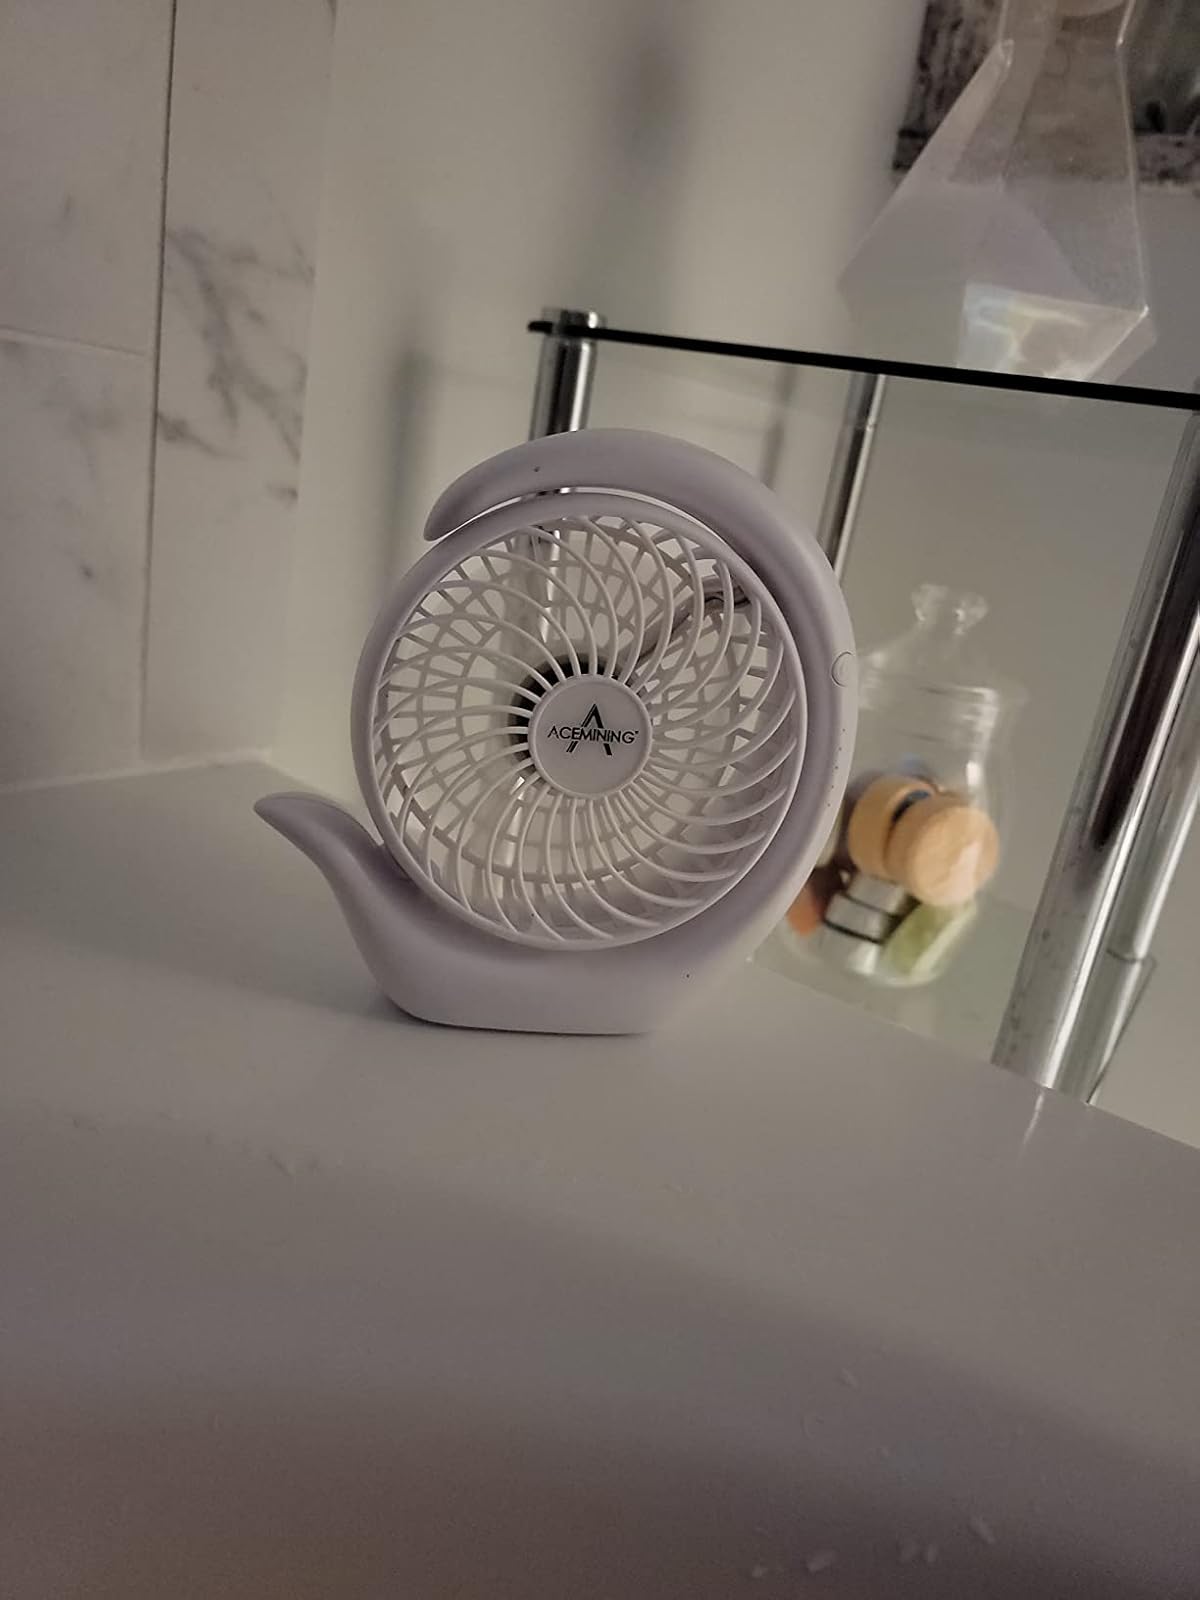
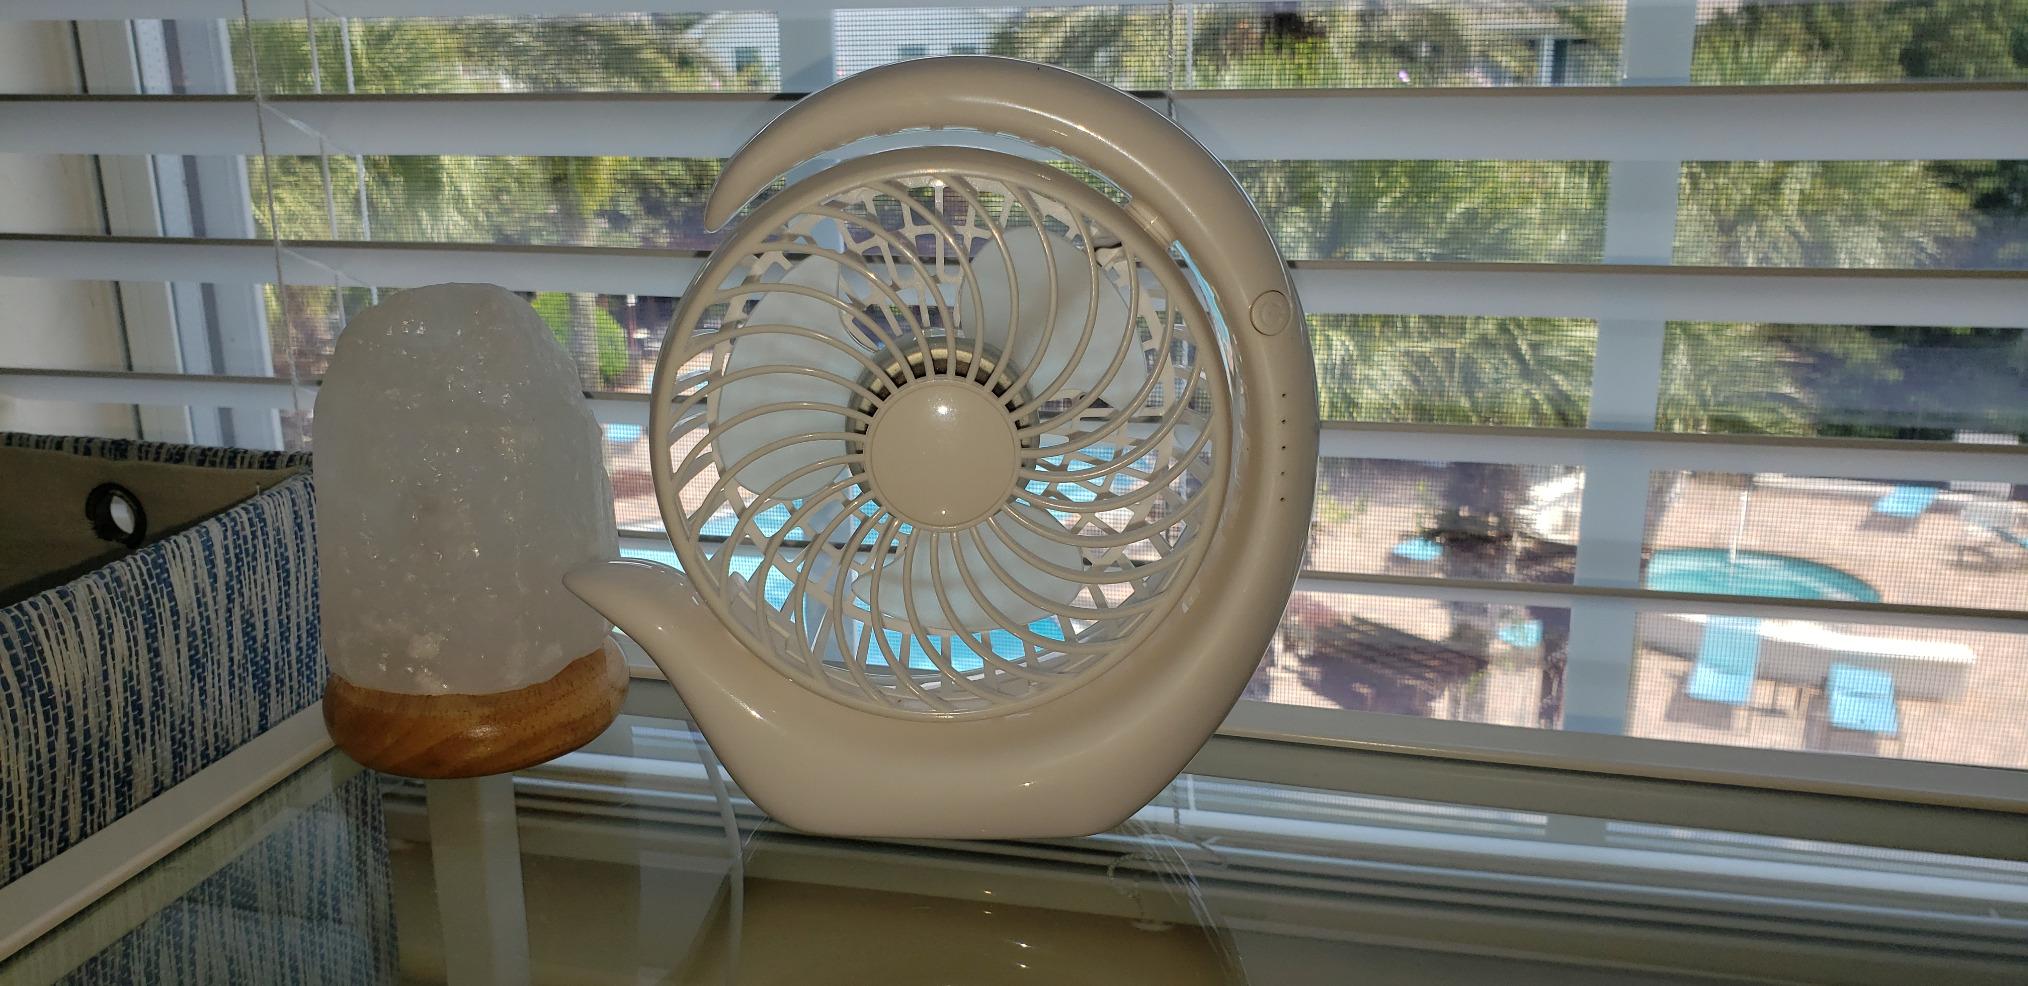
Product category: fan
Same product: yes